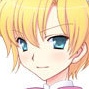
Portrait style: Anime Portrait